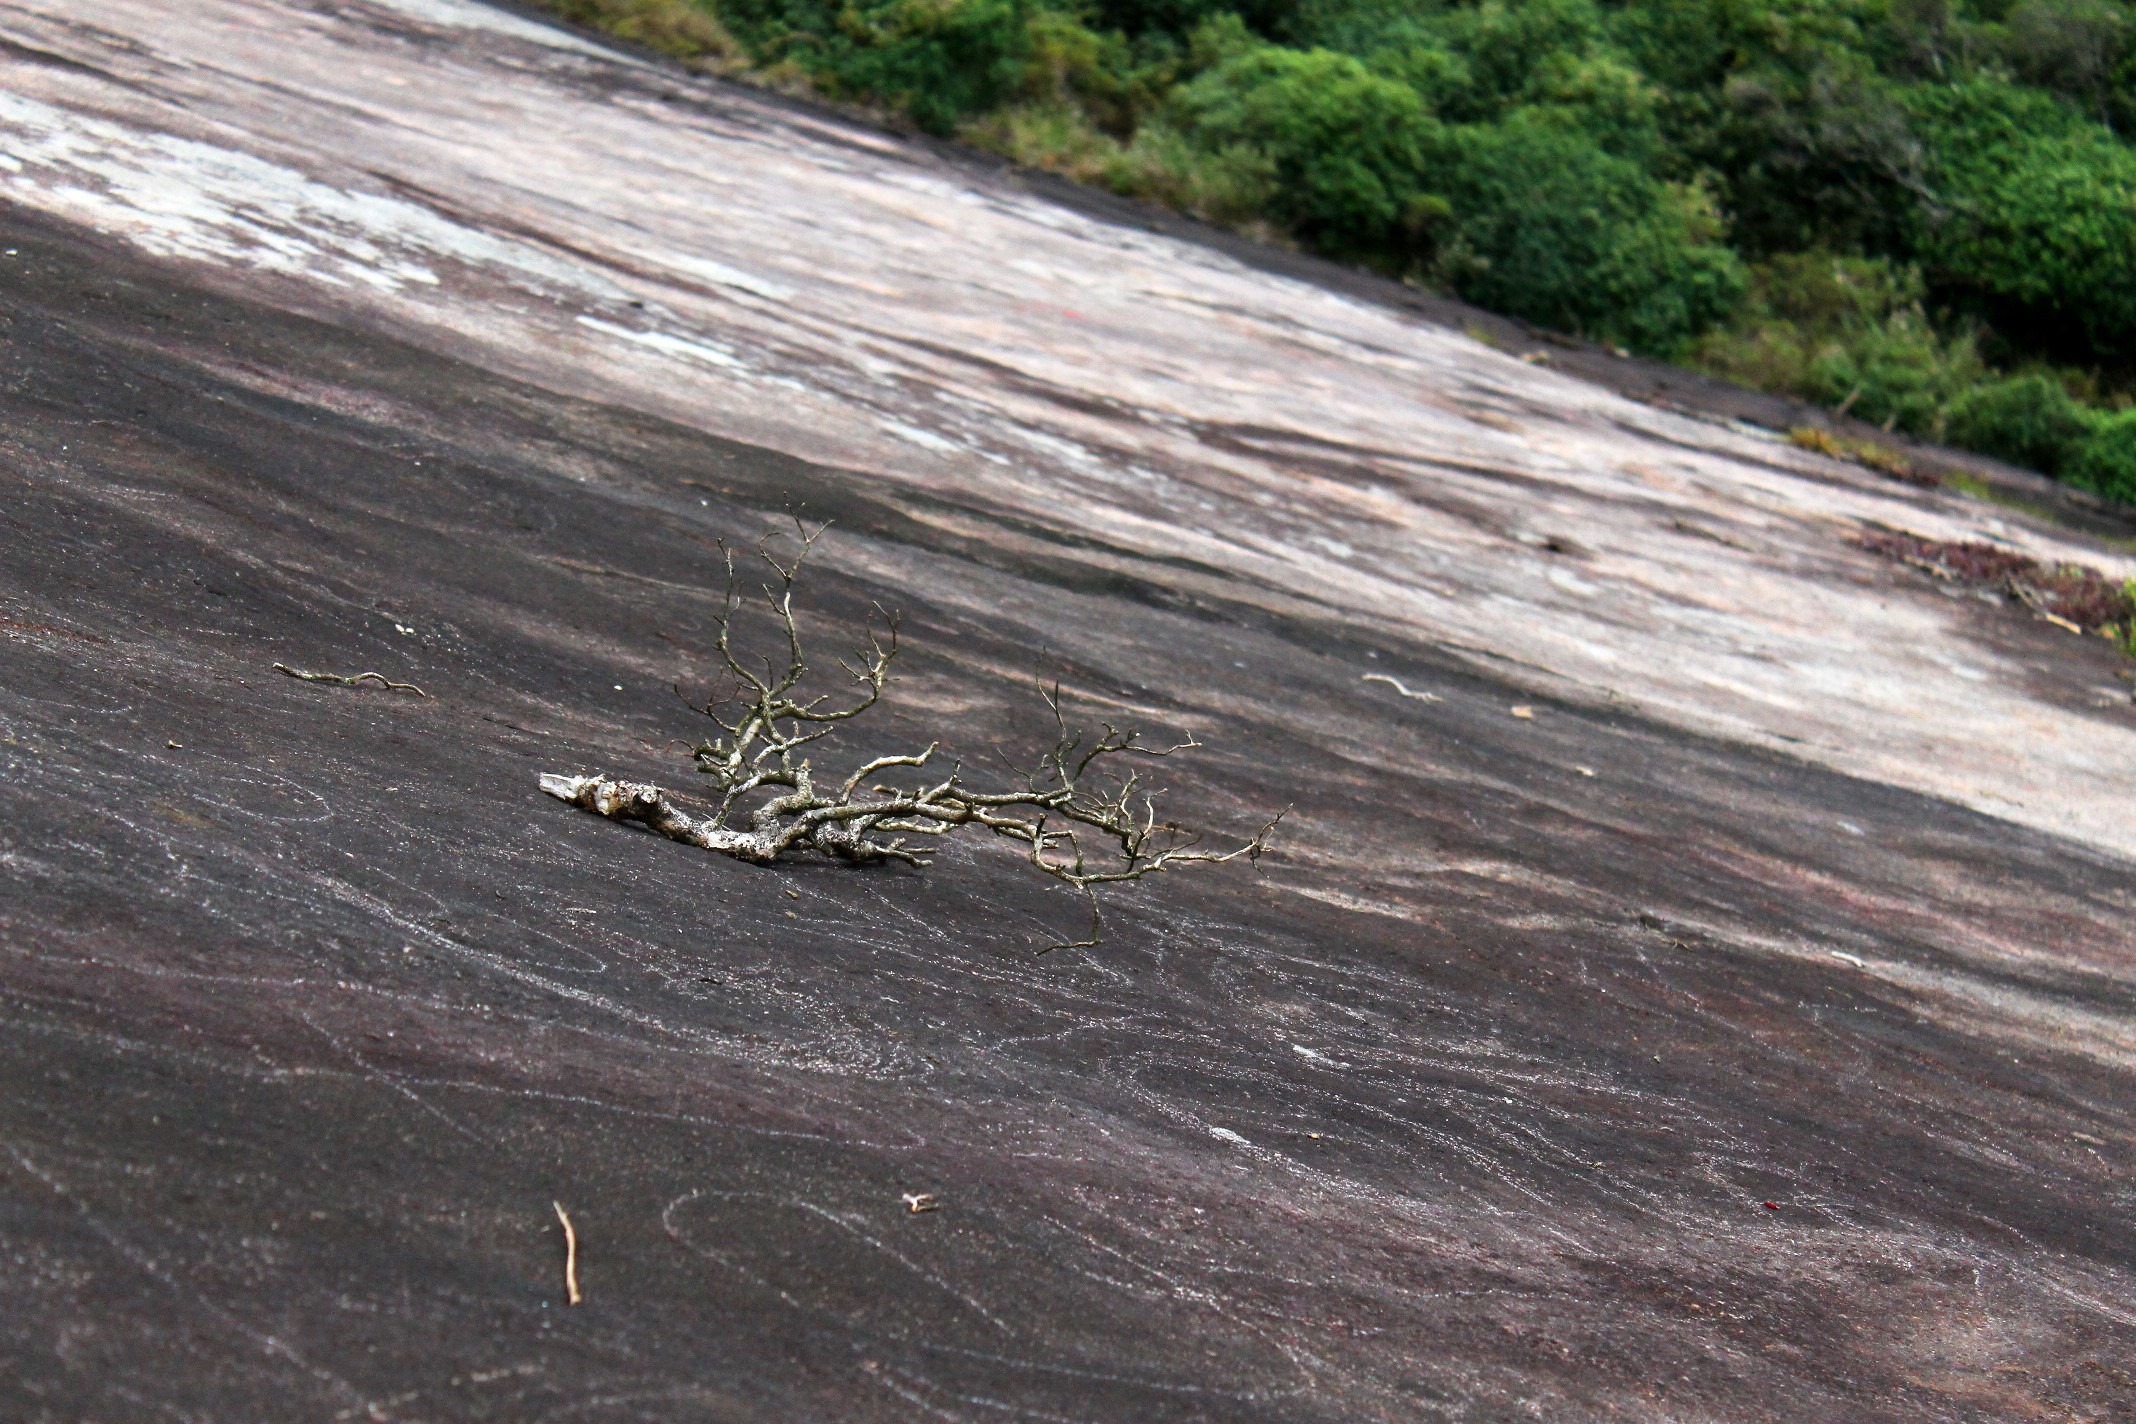
landscape, nature, rock, branch, wood, soil, geological phenomenon